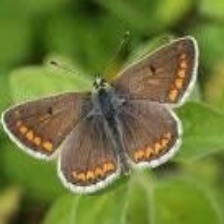
Species: BROWN ARGUS
Butterfly family (ImageNet category): lycaenid_butterfly